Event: Nepal Earthquake
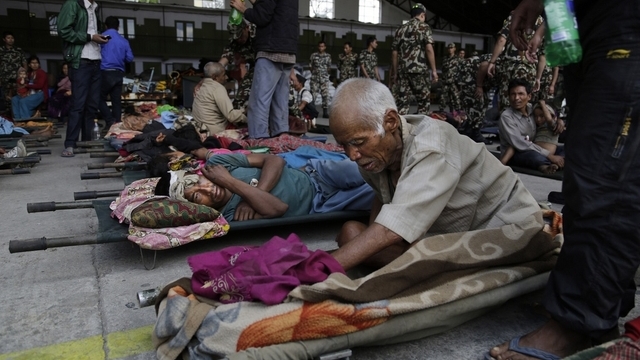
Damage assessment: no_damage